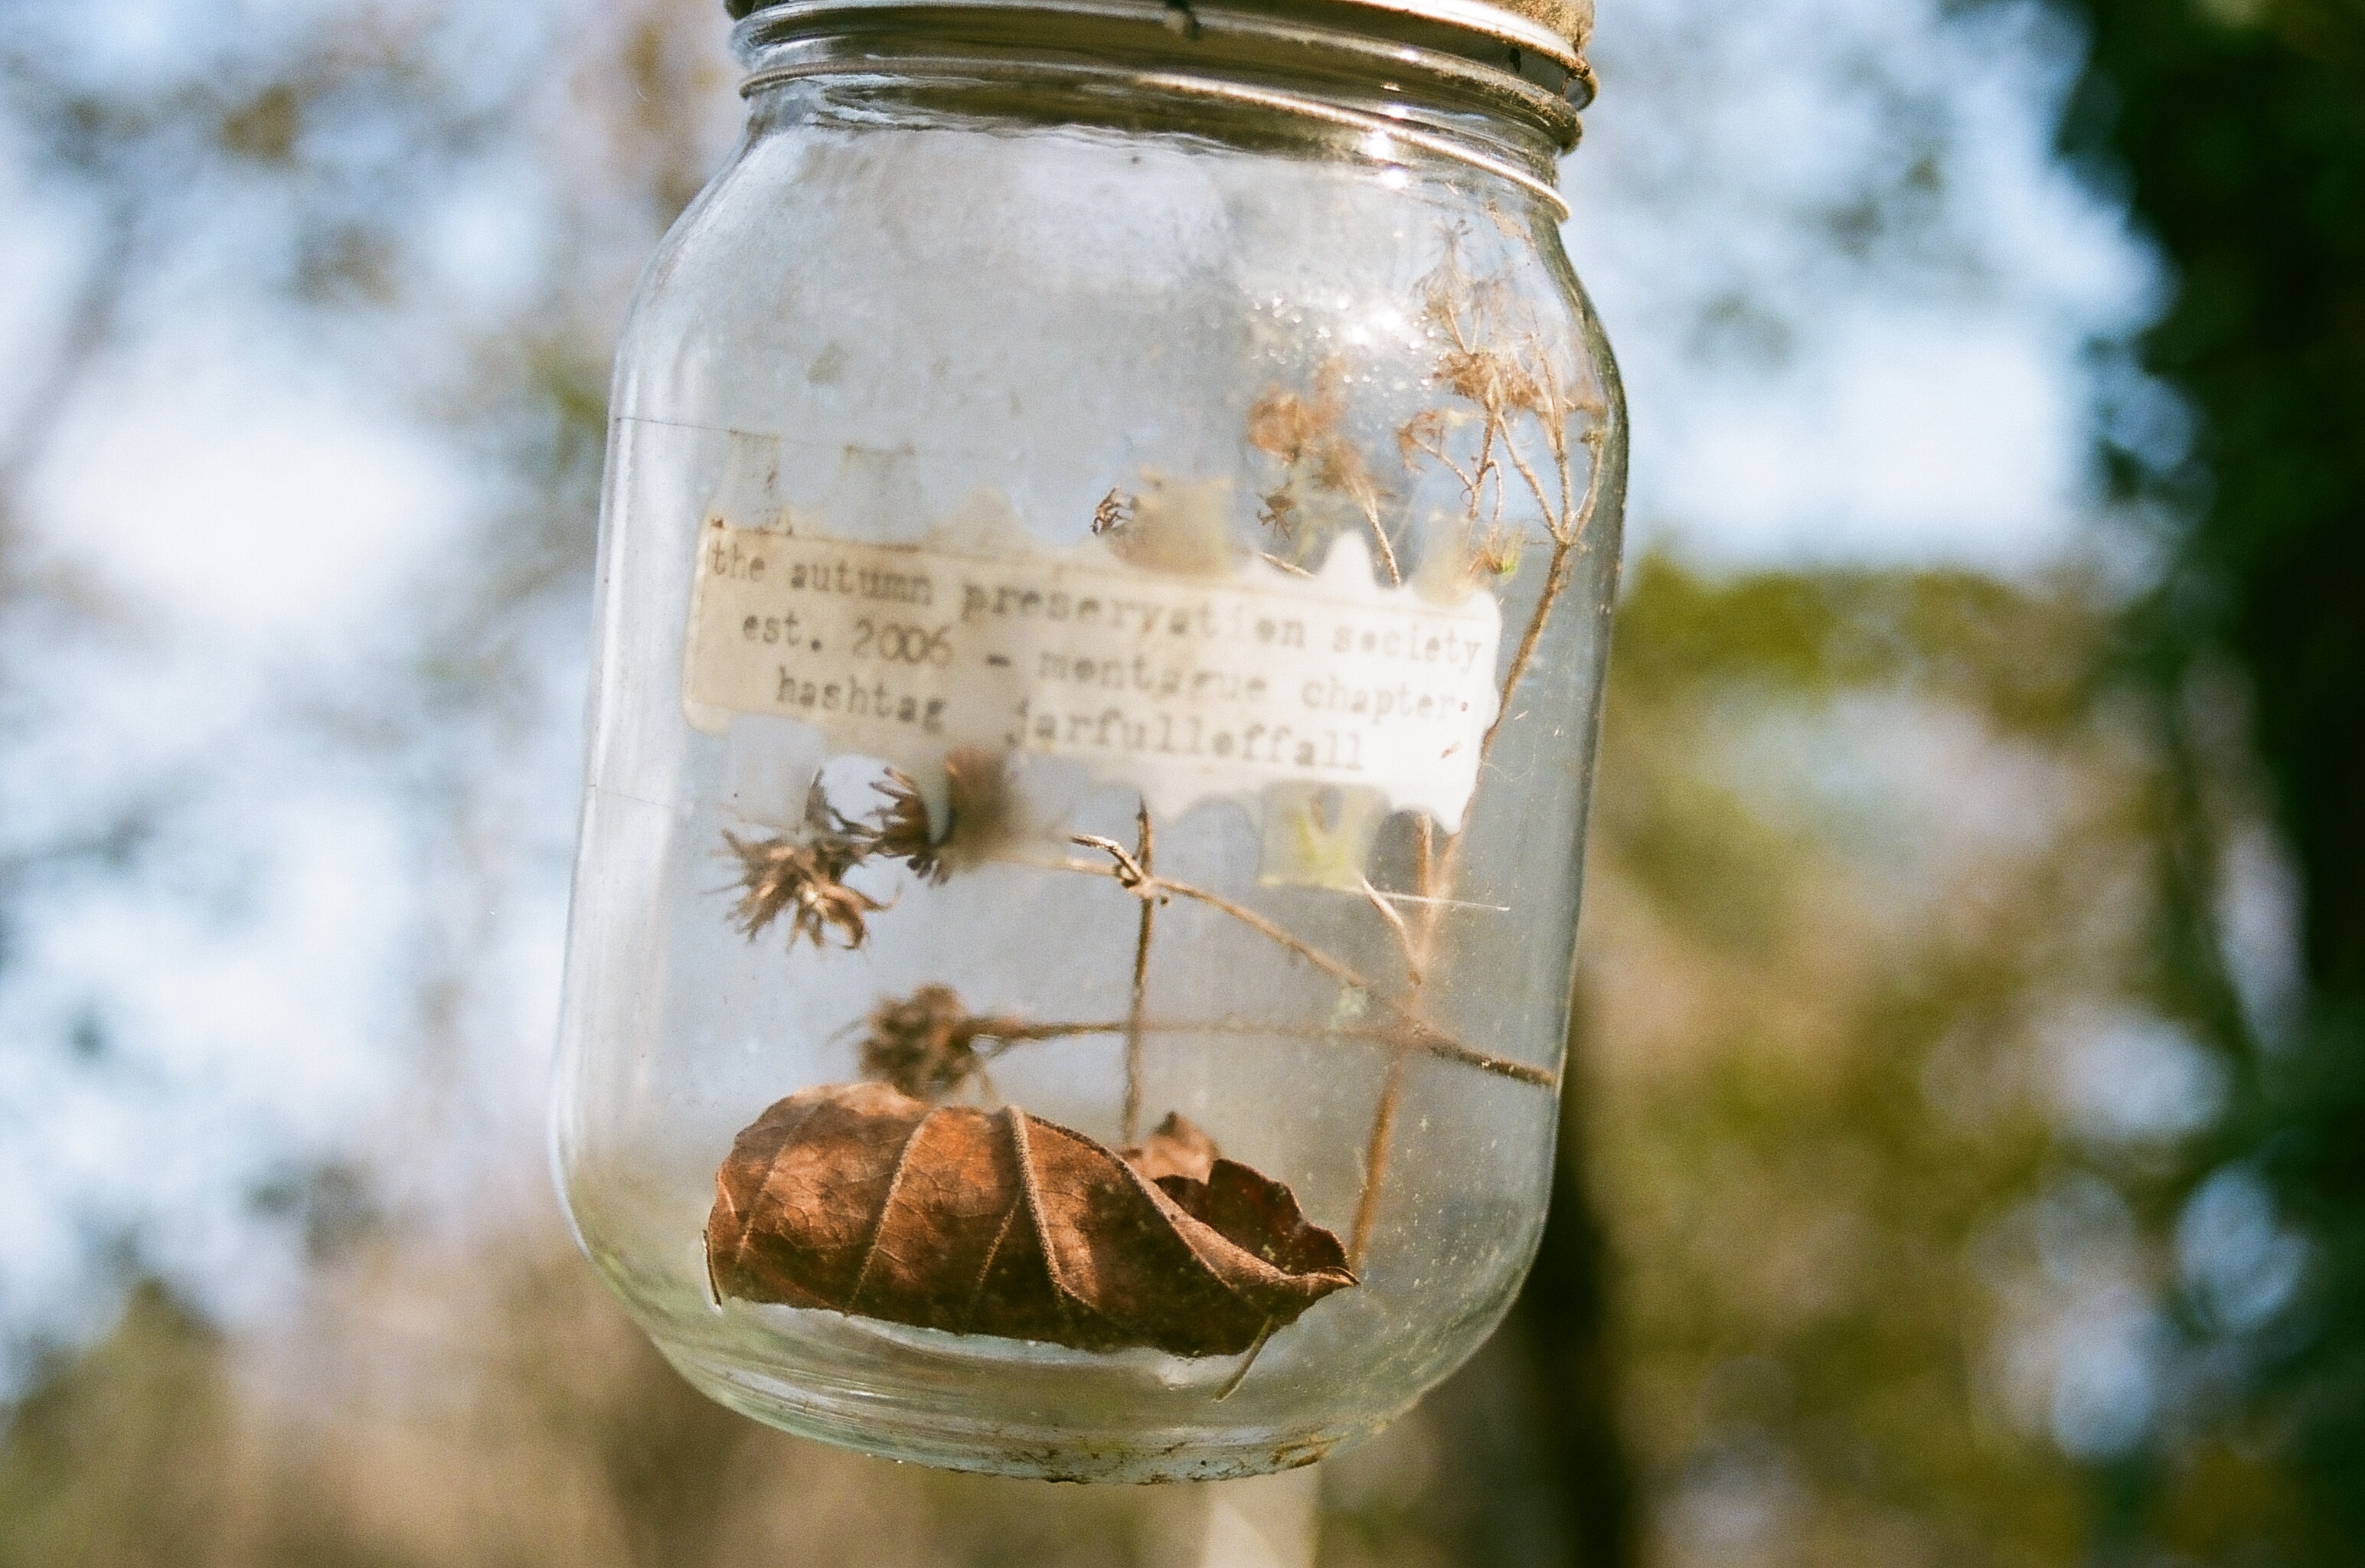
water, glass, bottle, lighting, mason jar, drinkware